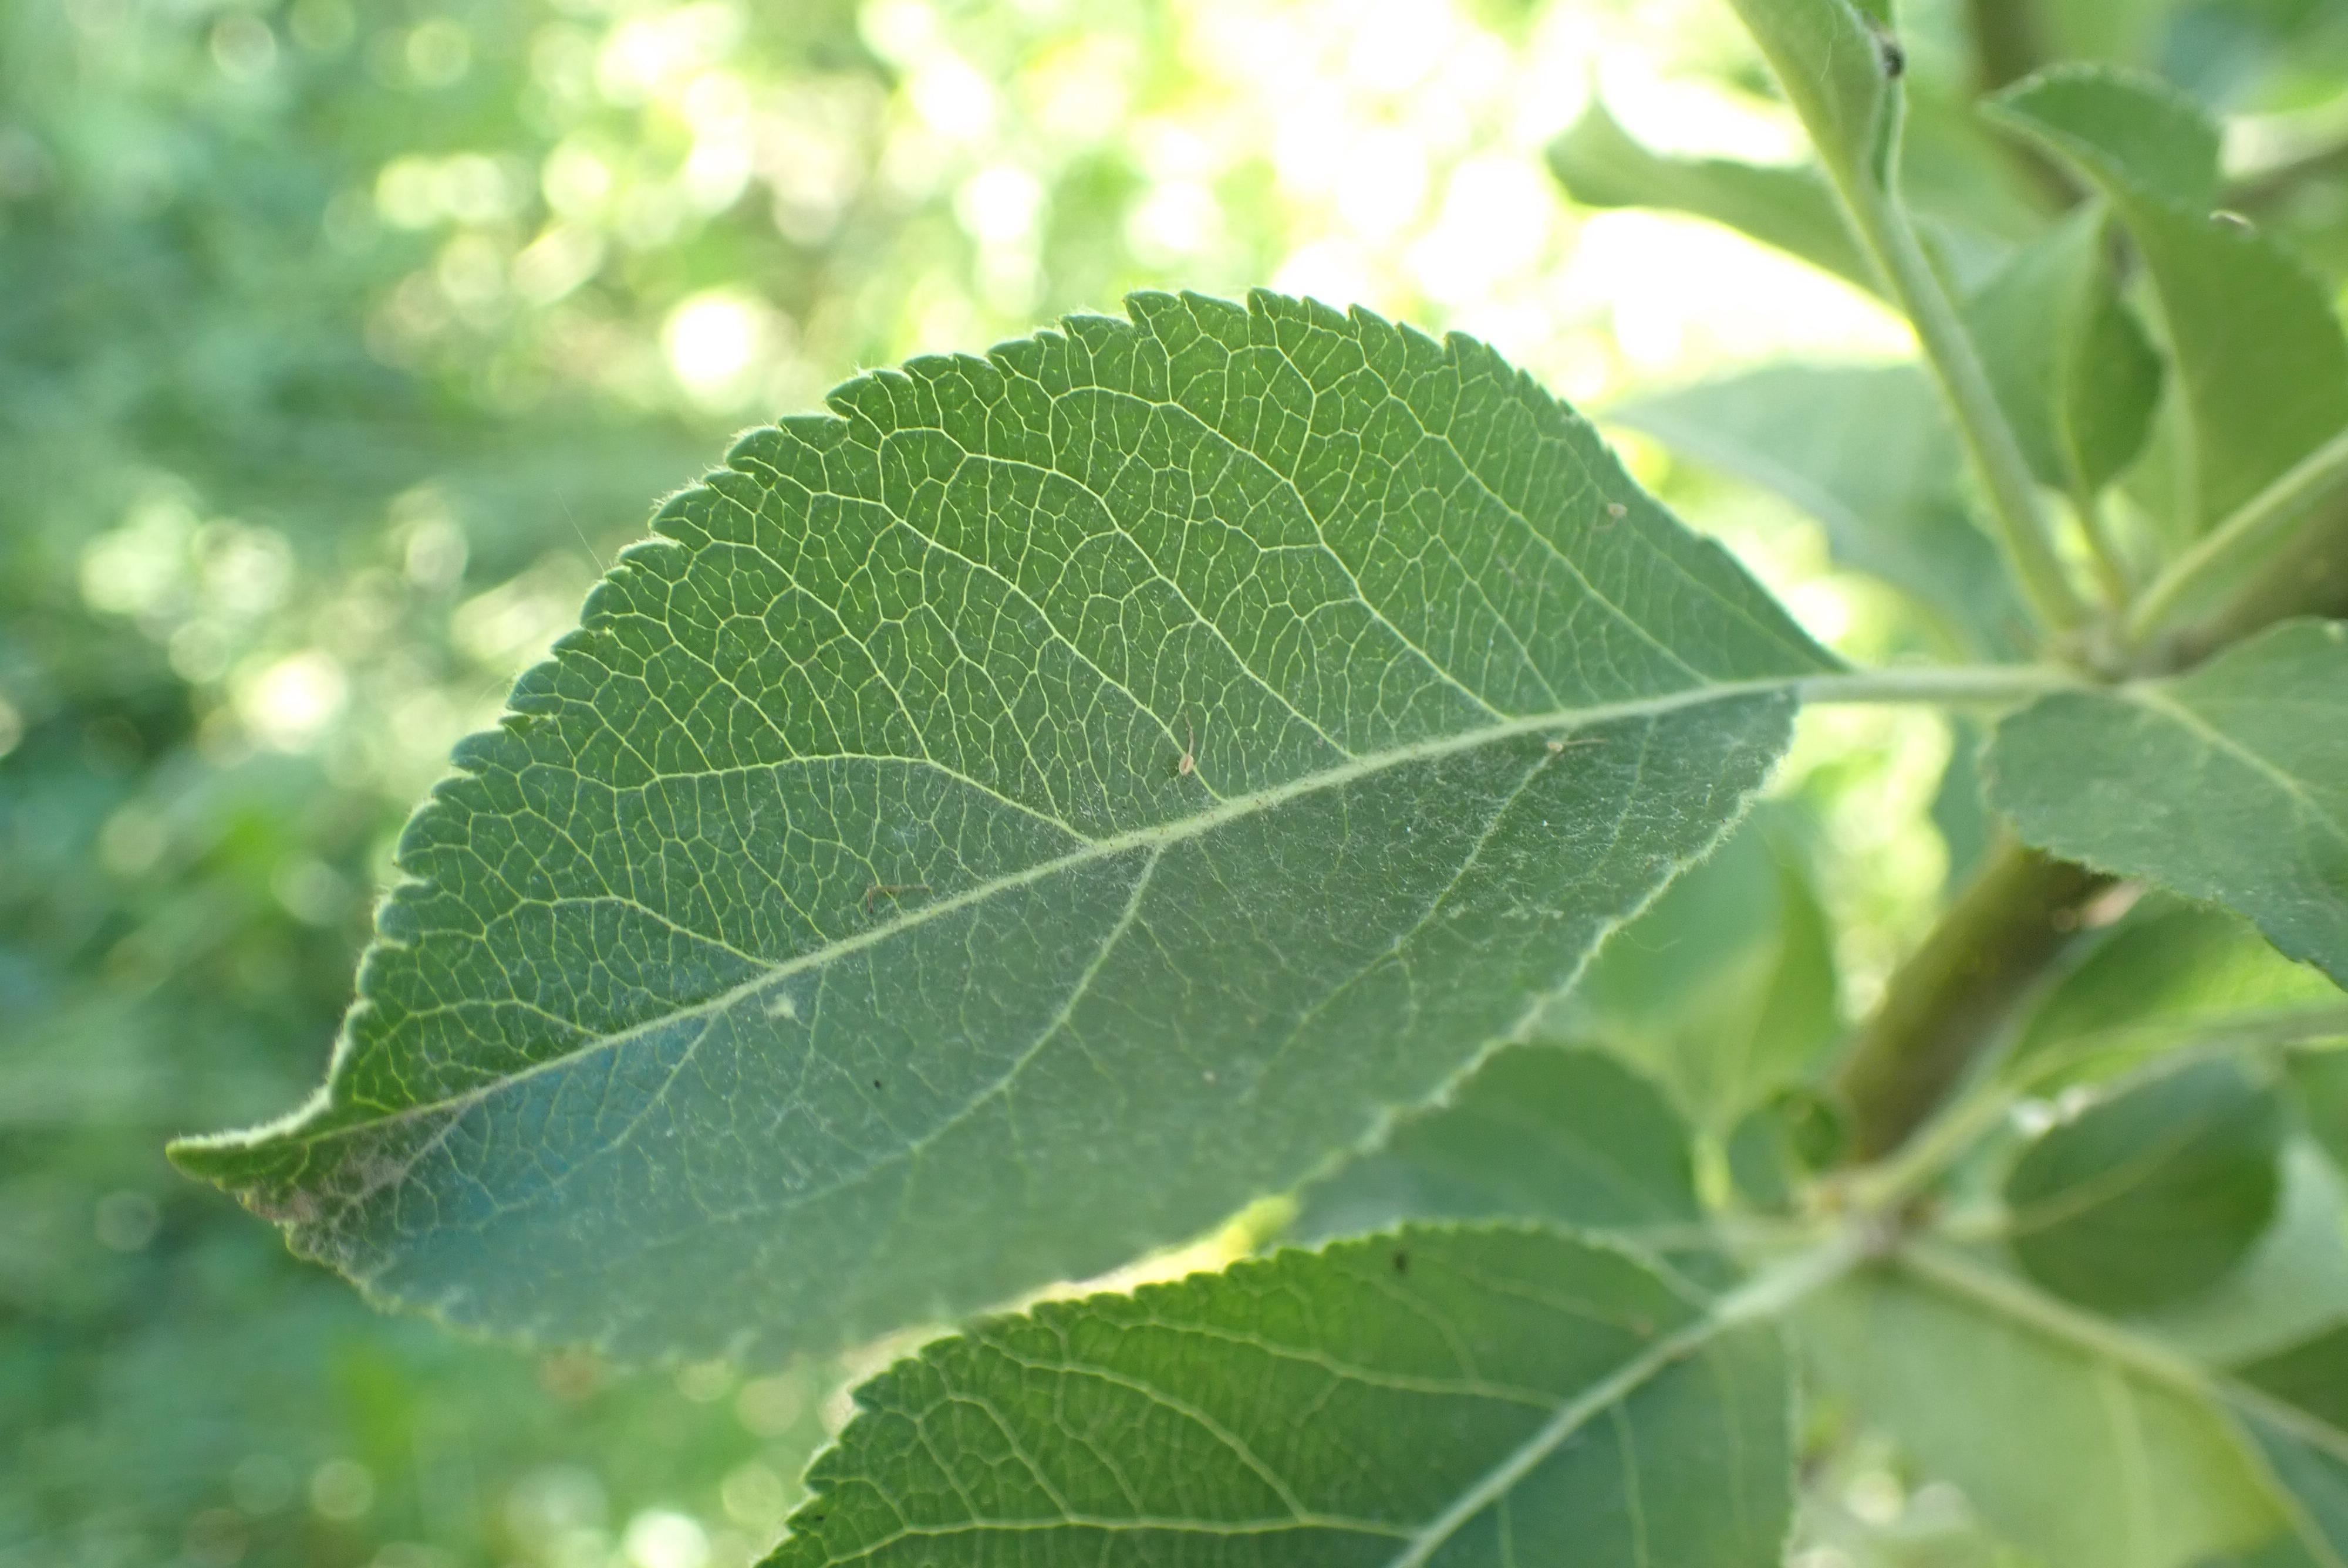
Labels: healthy